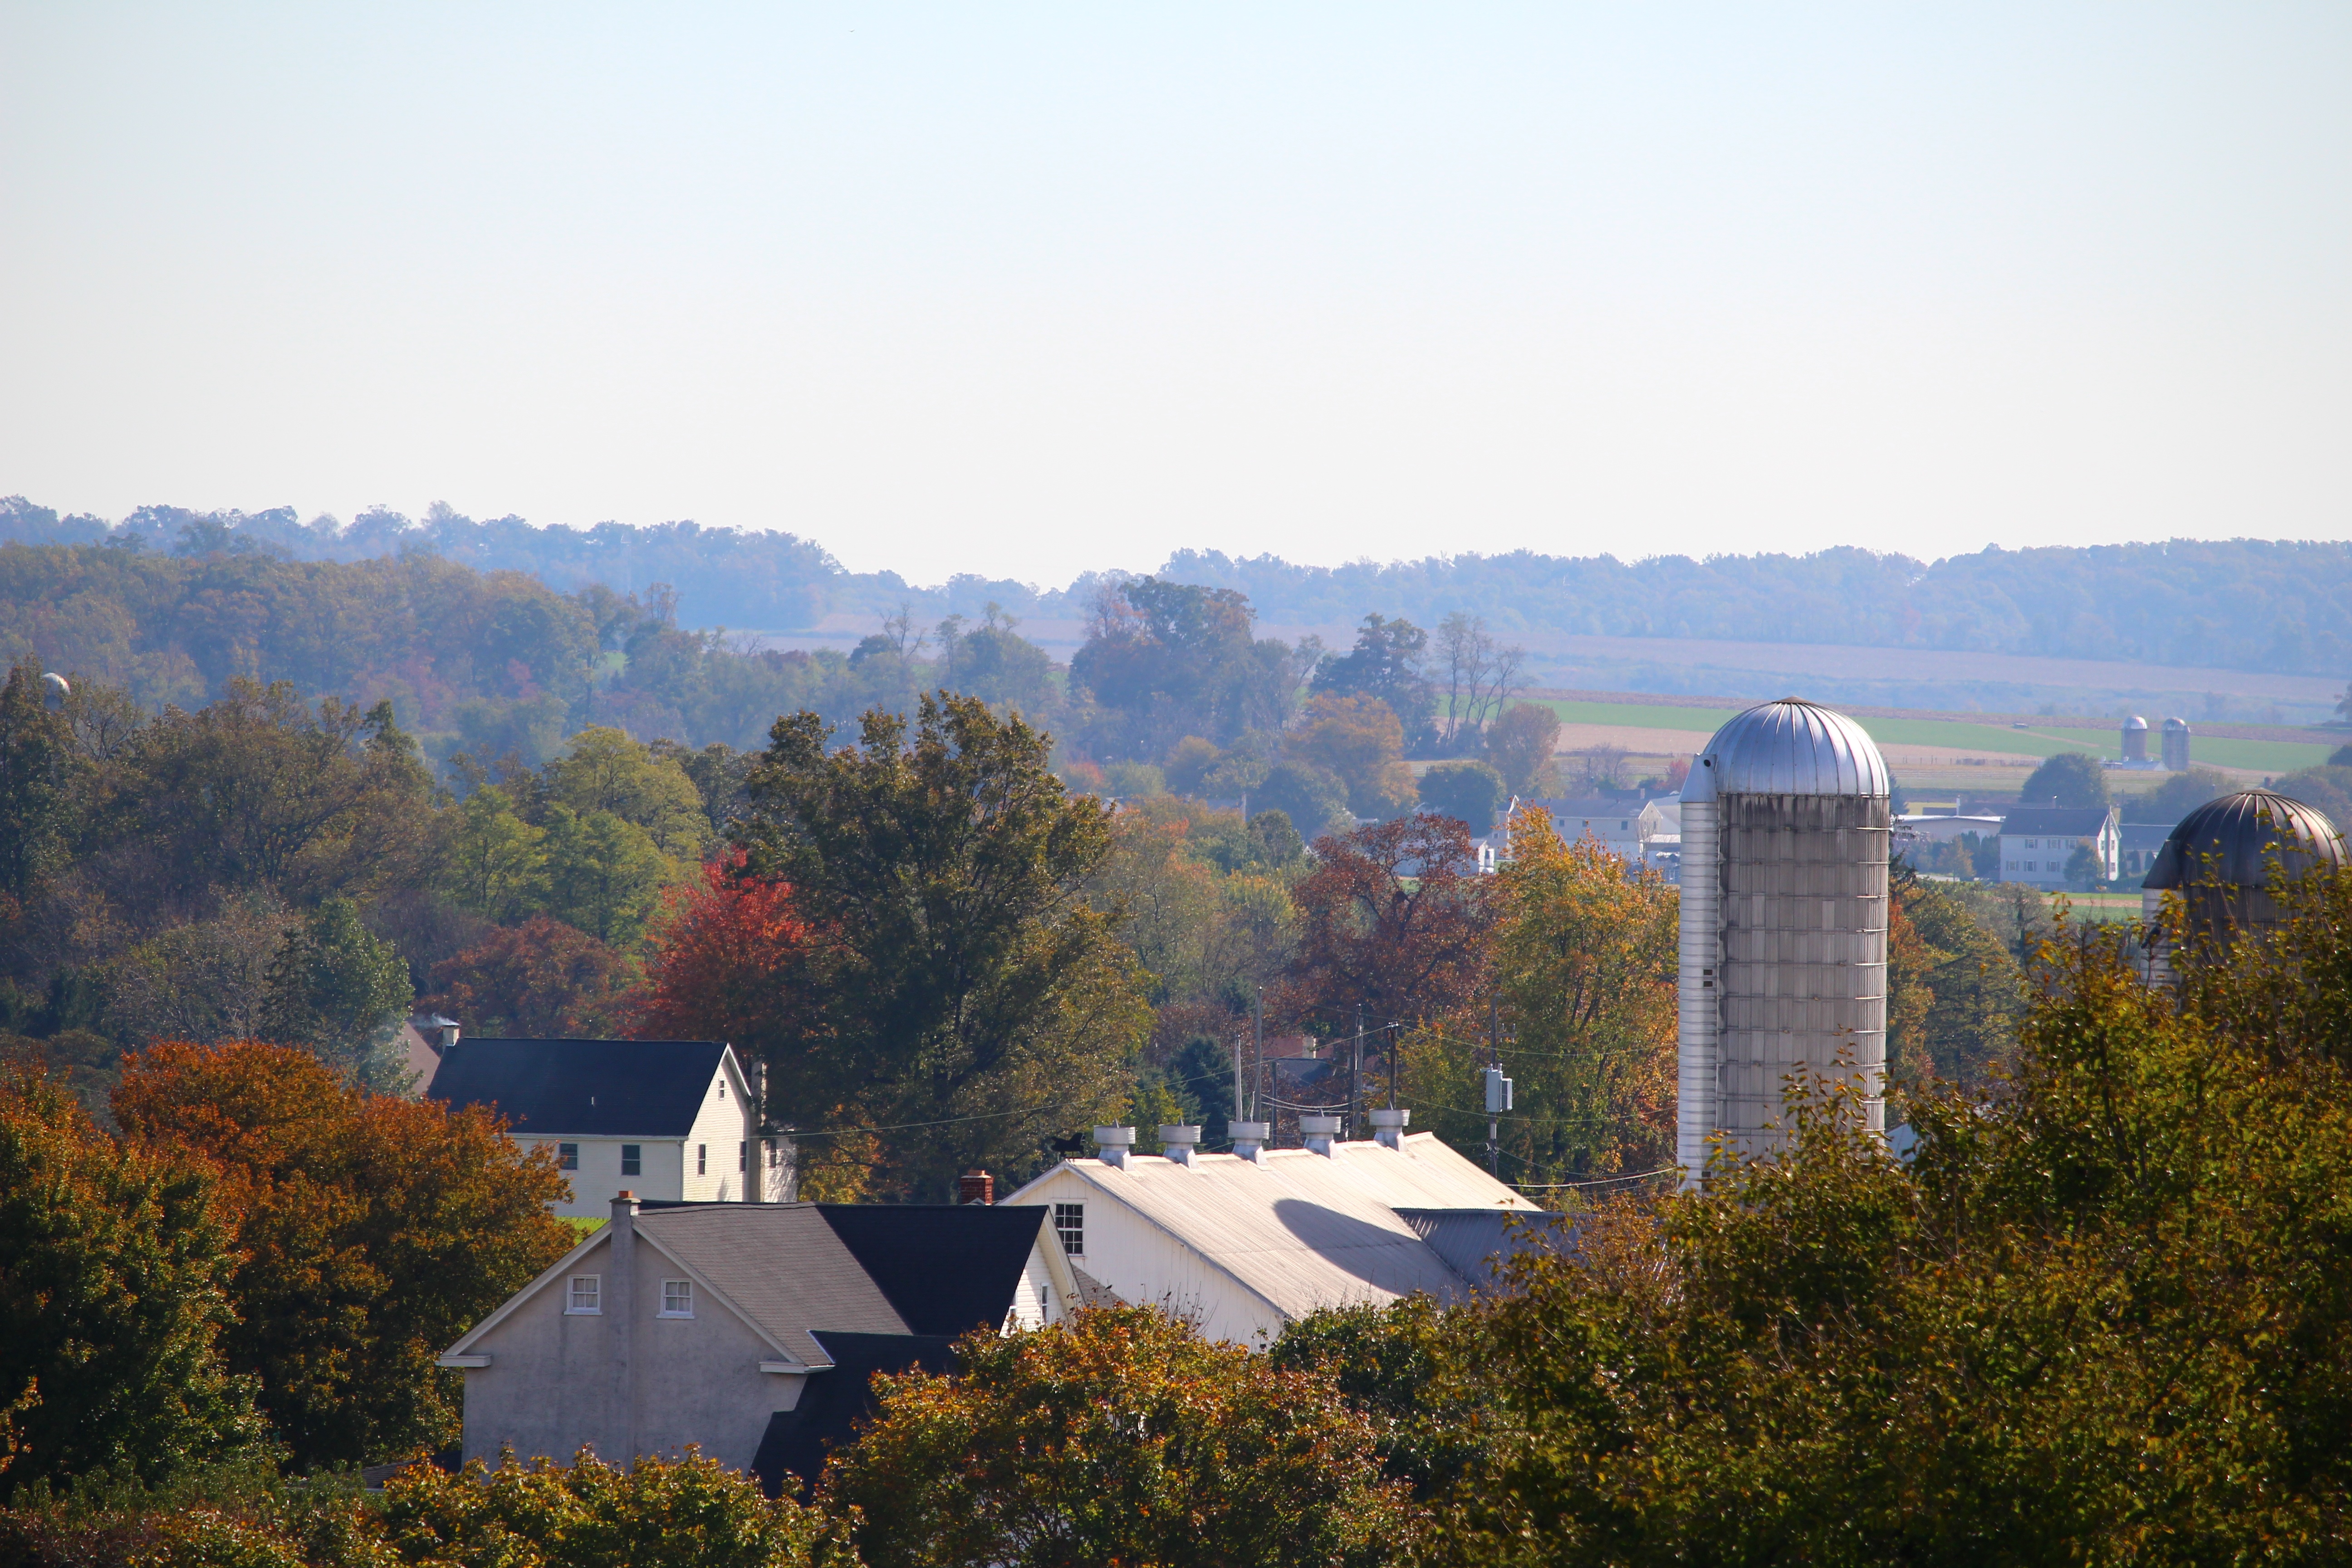
landscape, tree, mountain, hill, village, autumn, rural area